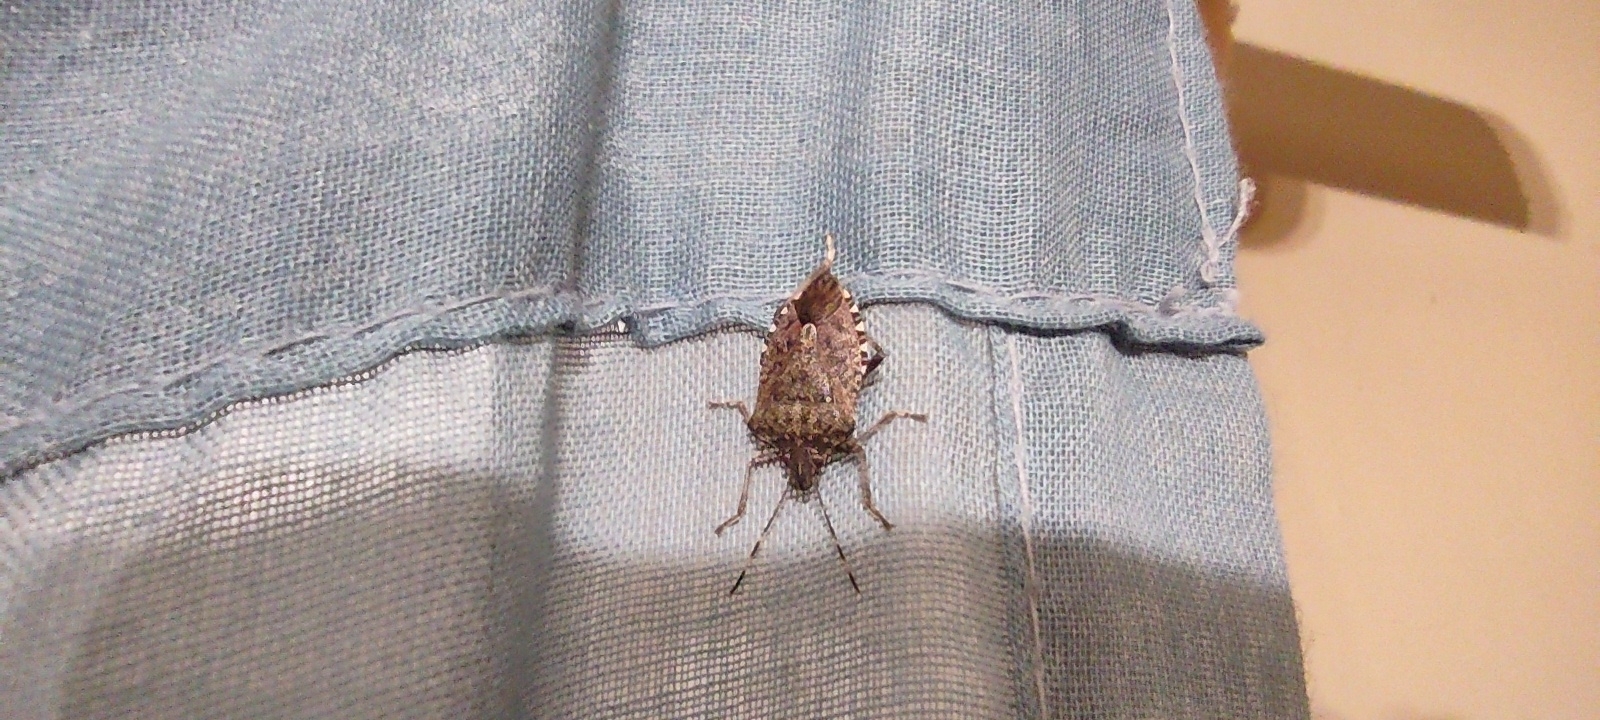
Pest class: stink_bug